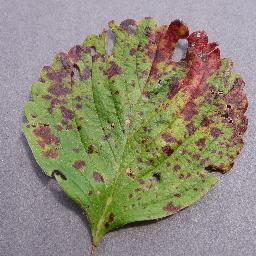
Label: Strawberry___Leaf_scorch